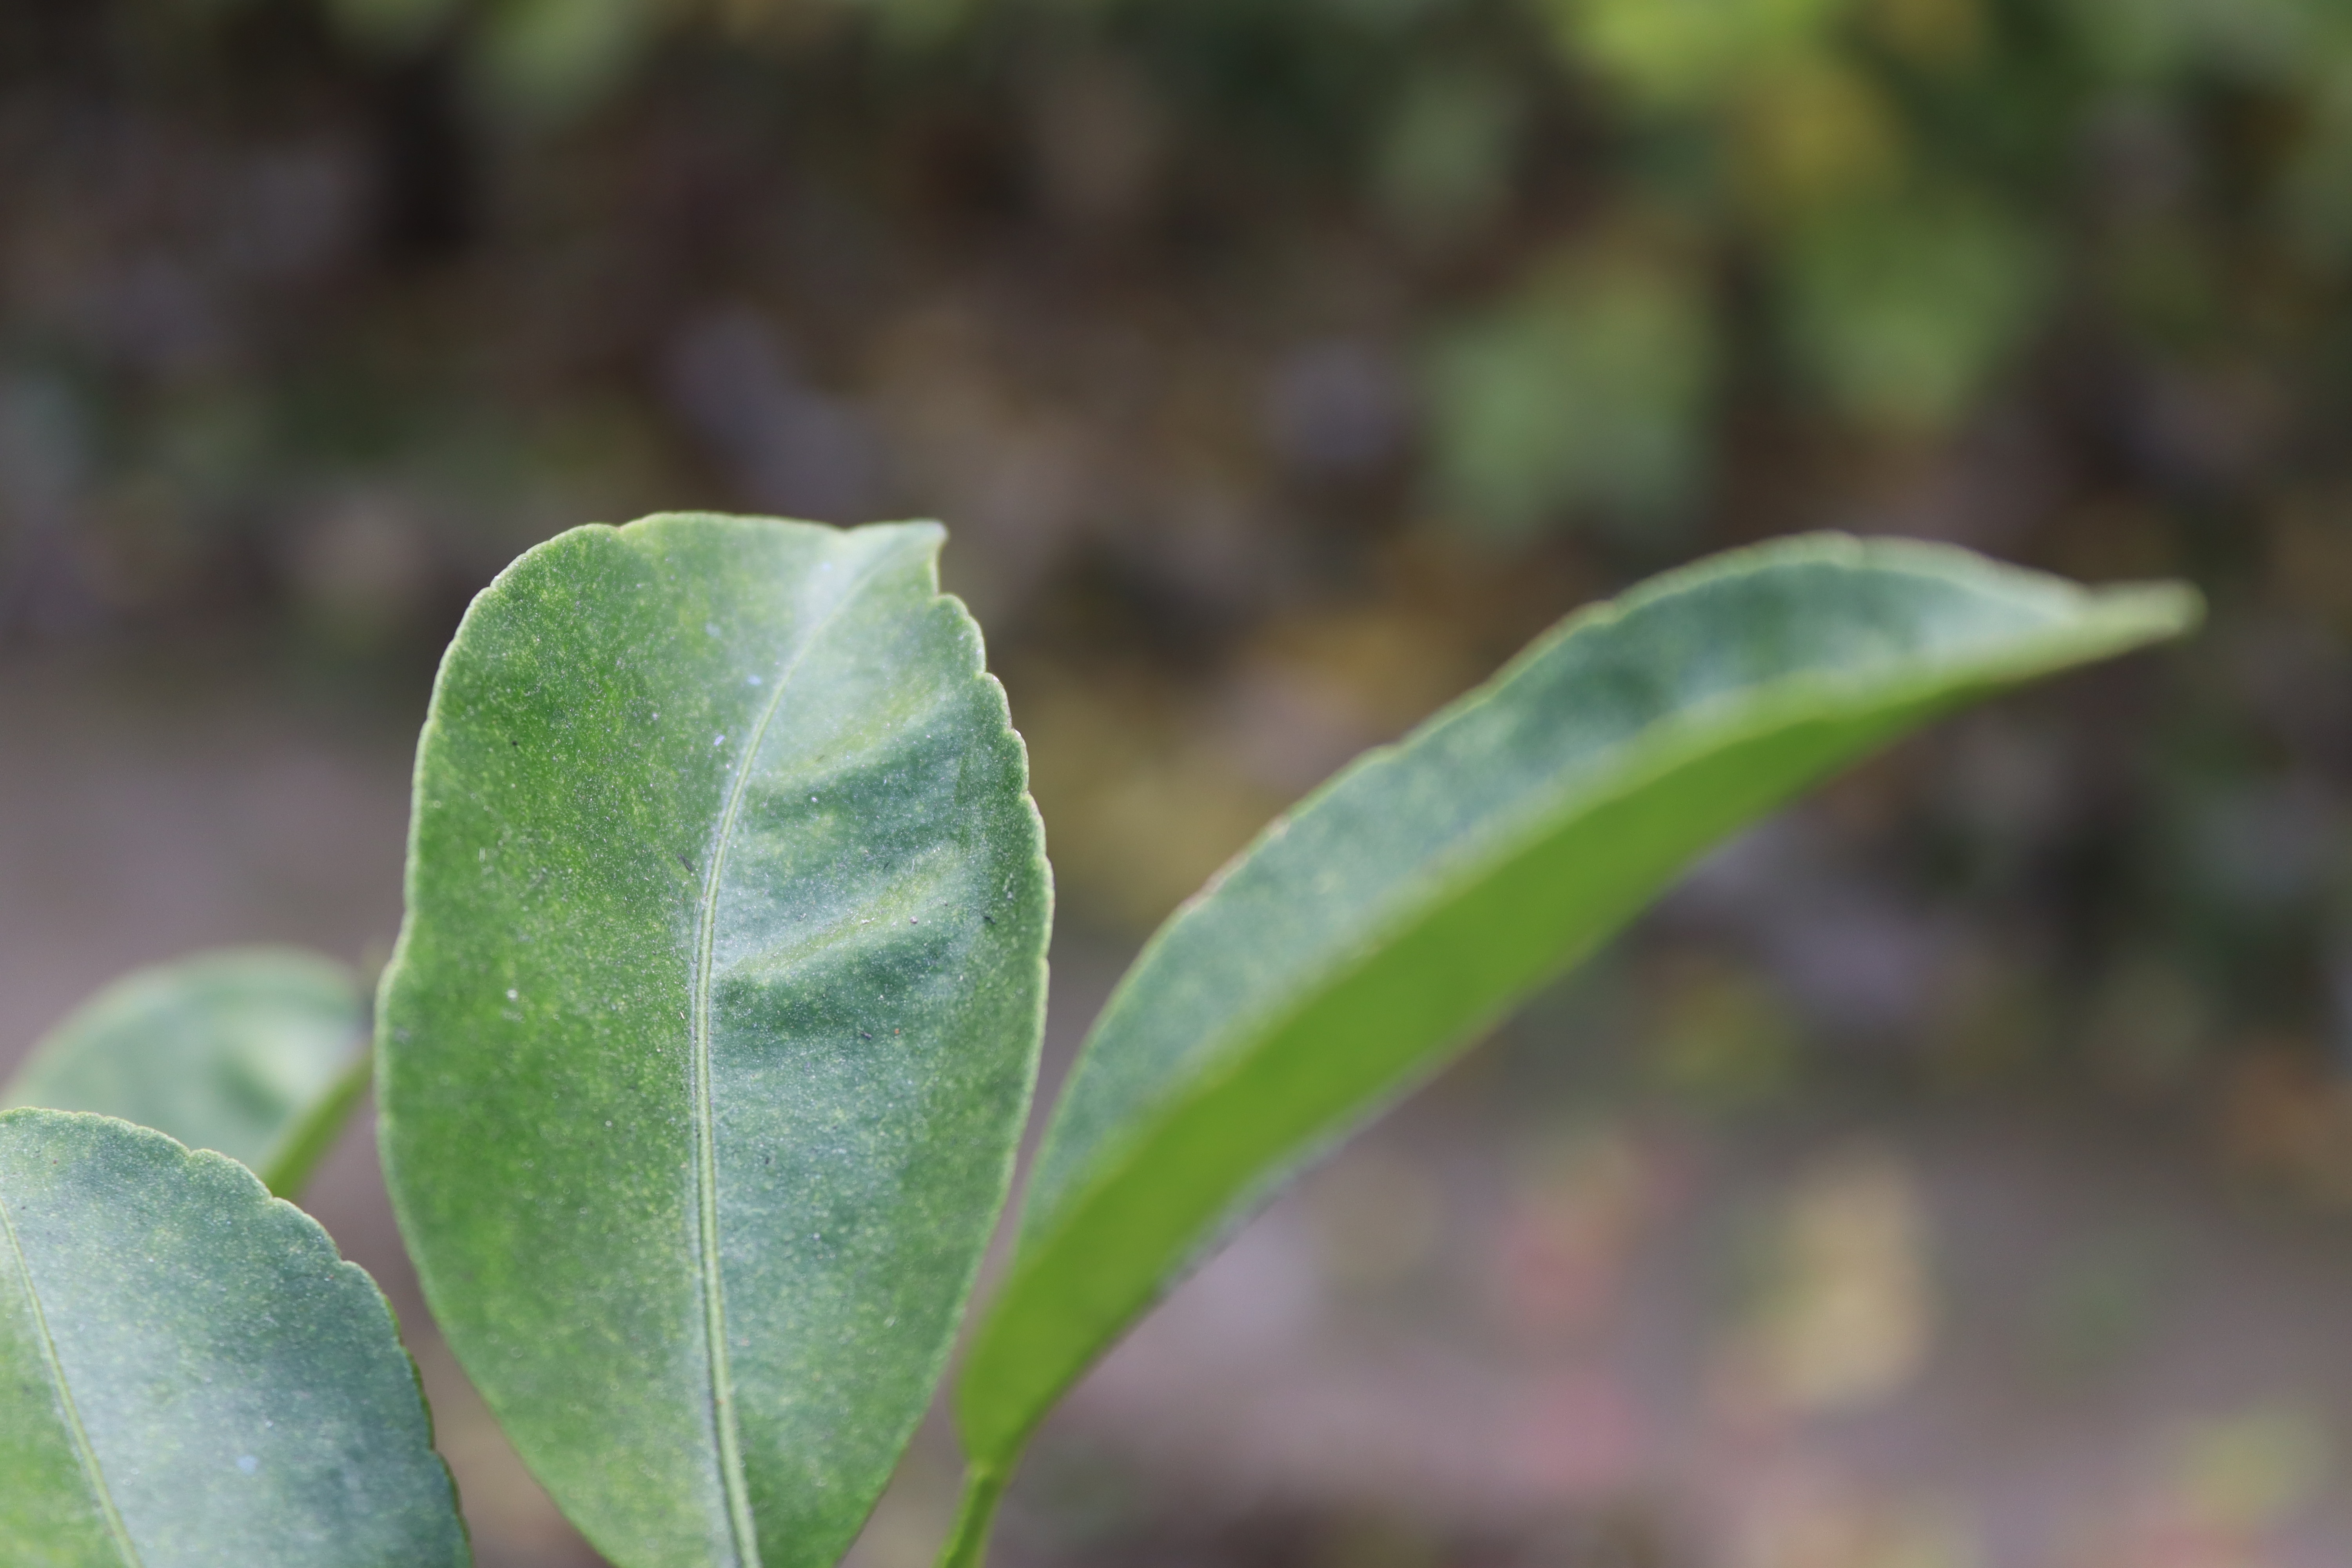
Mandarin leaf variety: China Mishti